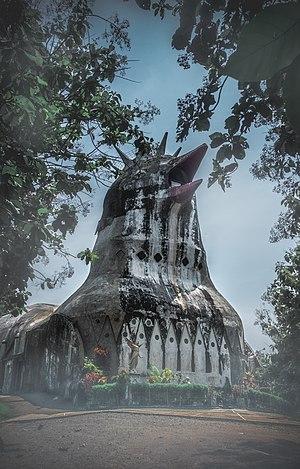
Magelang est une ville d'Indonésie dans la province de Java central, située à environ 40 km au nord-ouest de Yogyakarta, sur la route reliant cette dernière ville à Semarang, capitale de la province. Elle a le statut de kota.
Gereja Ayam est un lieu de culte à Magelang, sur l'île de Java, Java central, en Indonésie. Bien que la structure ait été construite pour prendre la forme d'une colombe, on lui attribue de nombreux noms tels que l'église poulet, l'église oiseau ou la colline au pigeon.